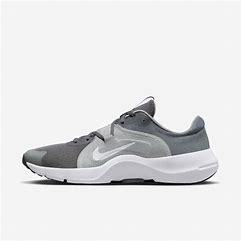
Brand: Nike
Model: In Season Tr 13